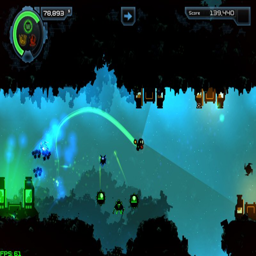
spoiler : this is not a game about making friends .